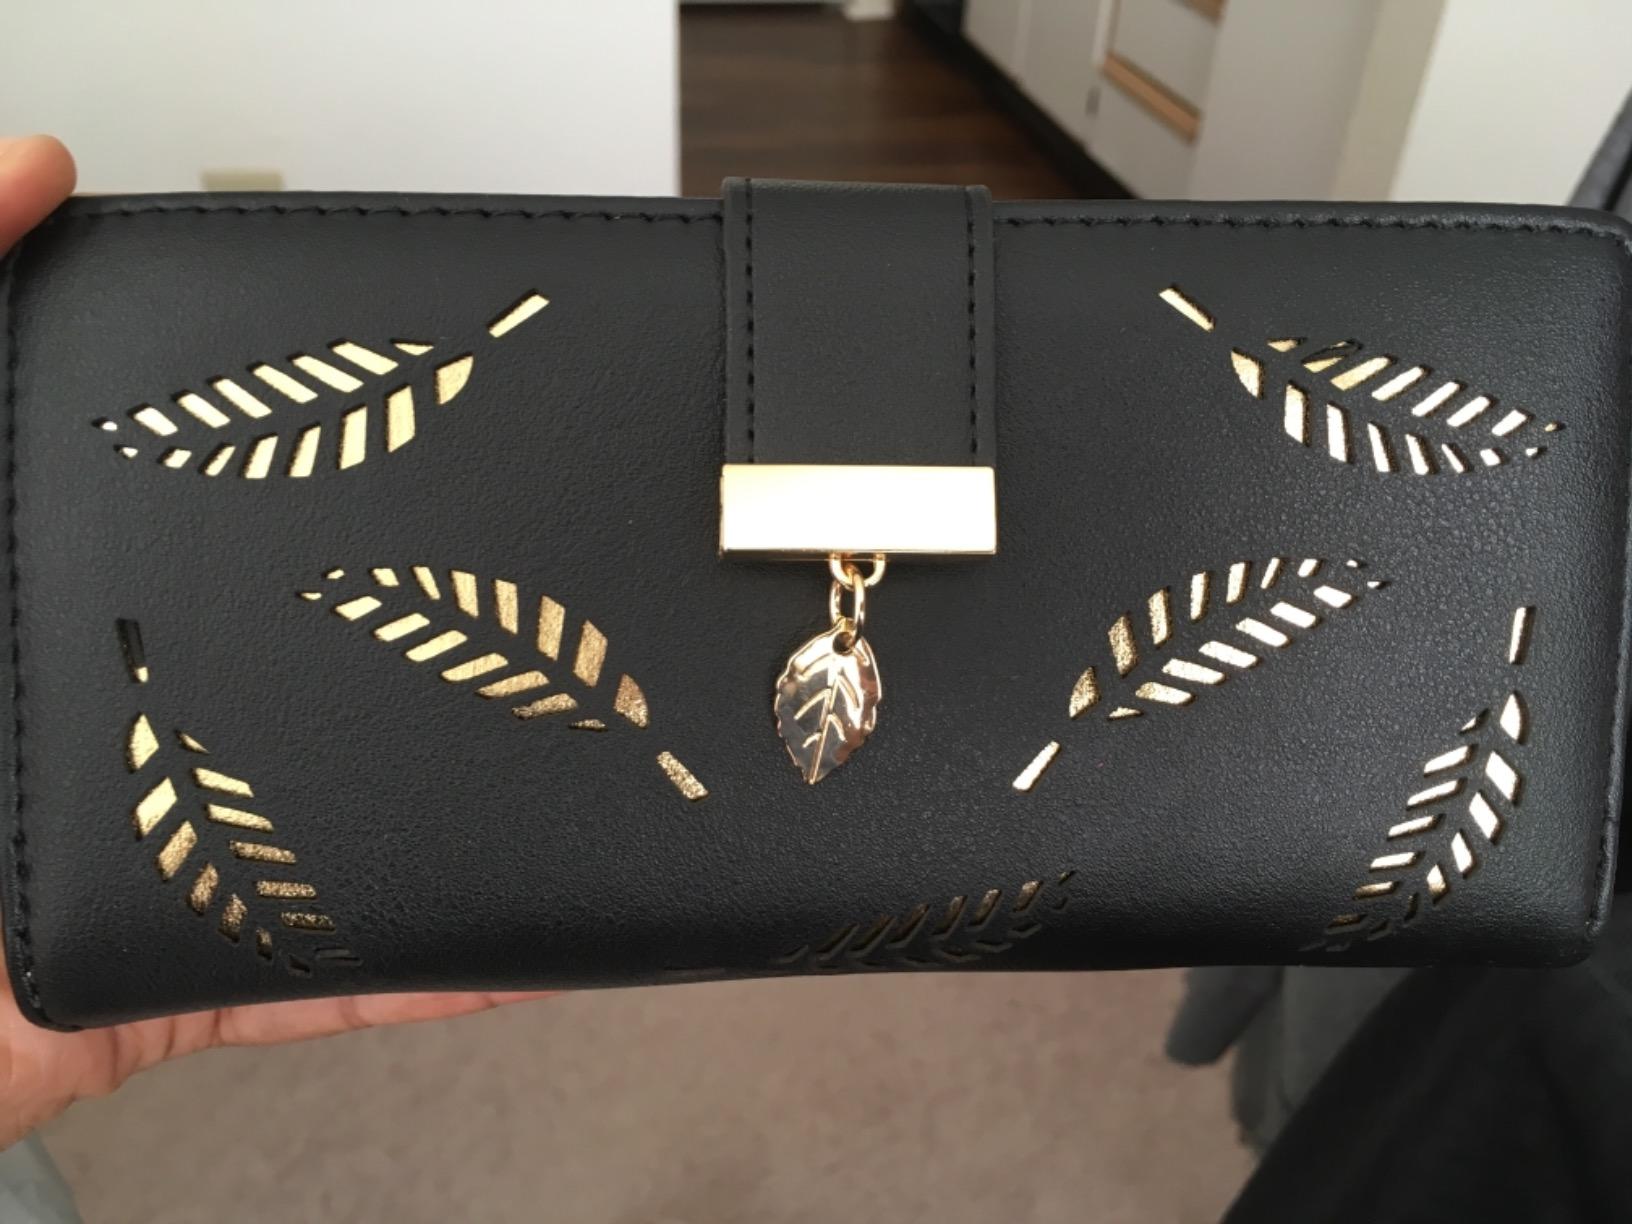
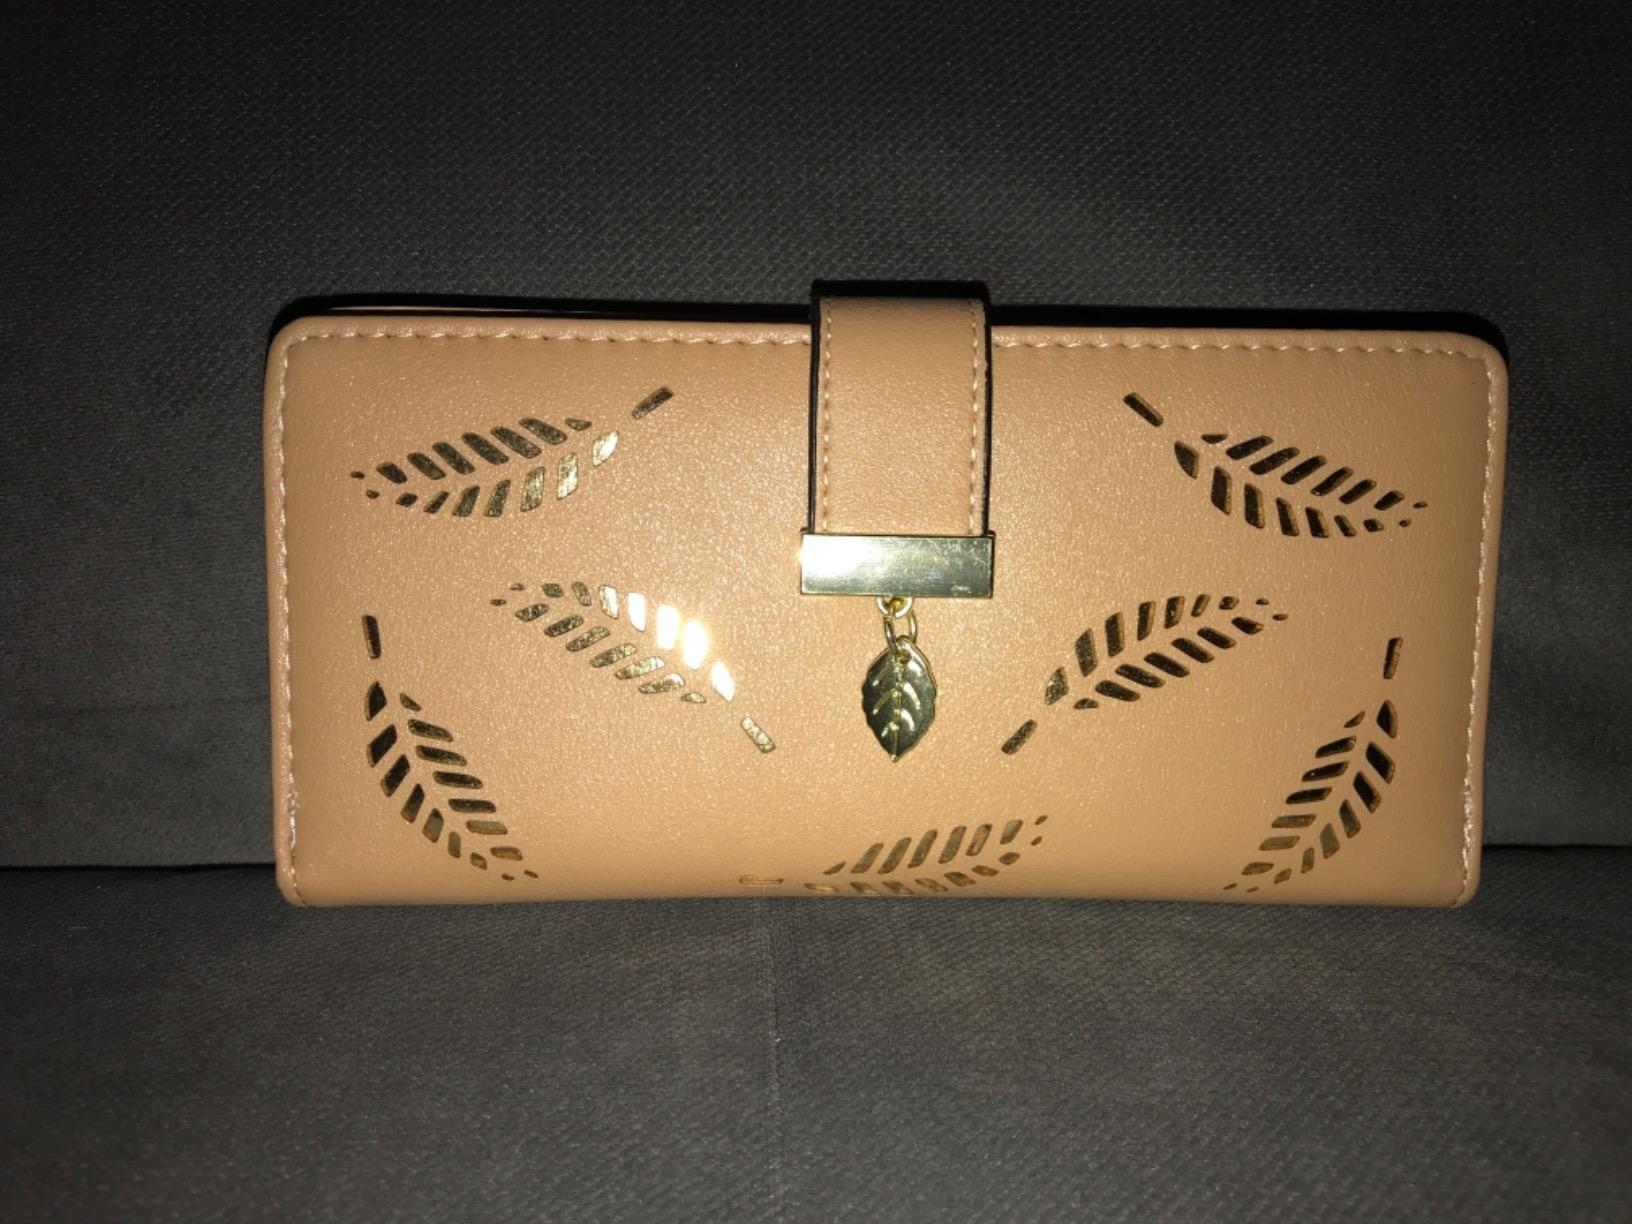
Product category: accessories_wallet
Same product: no